Taunus Railway (High Taunus)

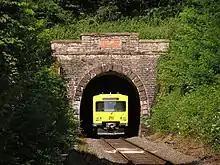
Hasselborn Tunnel (1,300 m)

The continuation of the line, on the route of the original Solmsbach Valley Railway ("Solmsbachtalbahn"), climbs past the former "Jägerhaus" timber loading point, which was used in freight operations from 1913 to 1985 and for passenger traffic from 1954 to 1981, and immediately afterwards passes through the Hasselborn Tunnel, which passes through the border into the Lahn-Dill-Kreis. The 1,300 m-long tunnel lies on a slight incline and is almost straight. During the war, it was originally supposed to be used for the safe storage of the special trains of Adolf Hitler while he was in the nearby Adlerhorst. Due to the increasing air raids on Frankfurt around 1941, the VDM copper works at Heddernheim shifted parts of the war production here and used forced labourers, which is commemorated on a plaque near the south portal. Shortly after the end of the tunnel is the new halt of Hasselborn which was moved from the old station about 100 metres closer to the village in 1999. Behind it, the line continues descending, until the final station is finally reached in Brandoberndorf, which is in the municipality of Waldsolms. It is located a few metres south of the old station. There are two unused sidings in the station area.